List of birds of Tamil Nadu

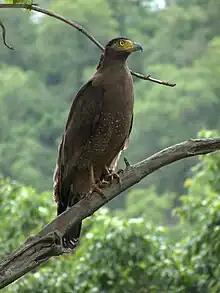
Crested serpent eagle

Pelicans are large water birds with a distinctive pouch under their beak. As with other members of the order Pelecaniformes, they have webbed feet with four toes.